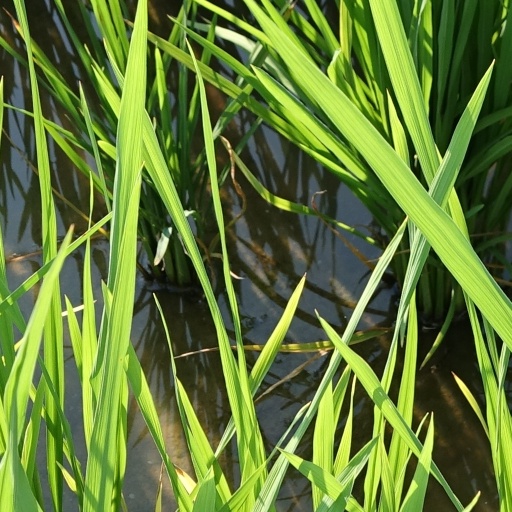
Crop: rice